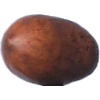
Label: nut_pecan